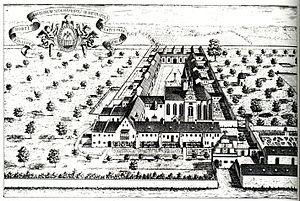
La chartreuse de Wurtzbourg est une ancienne chartreuse sise en Bavière à Wurtzbourg. Elle se trouvait à l'emplacement actuel du théâtre de Mainfranken.